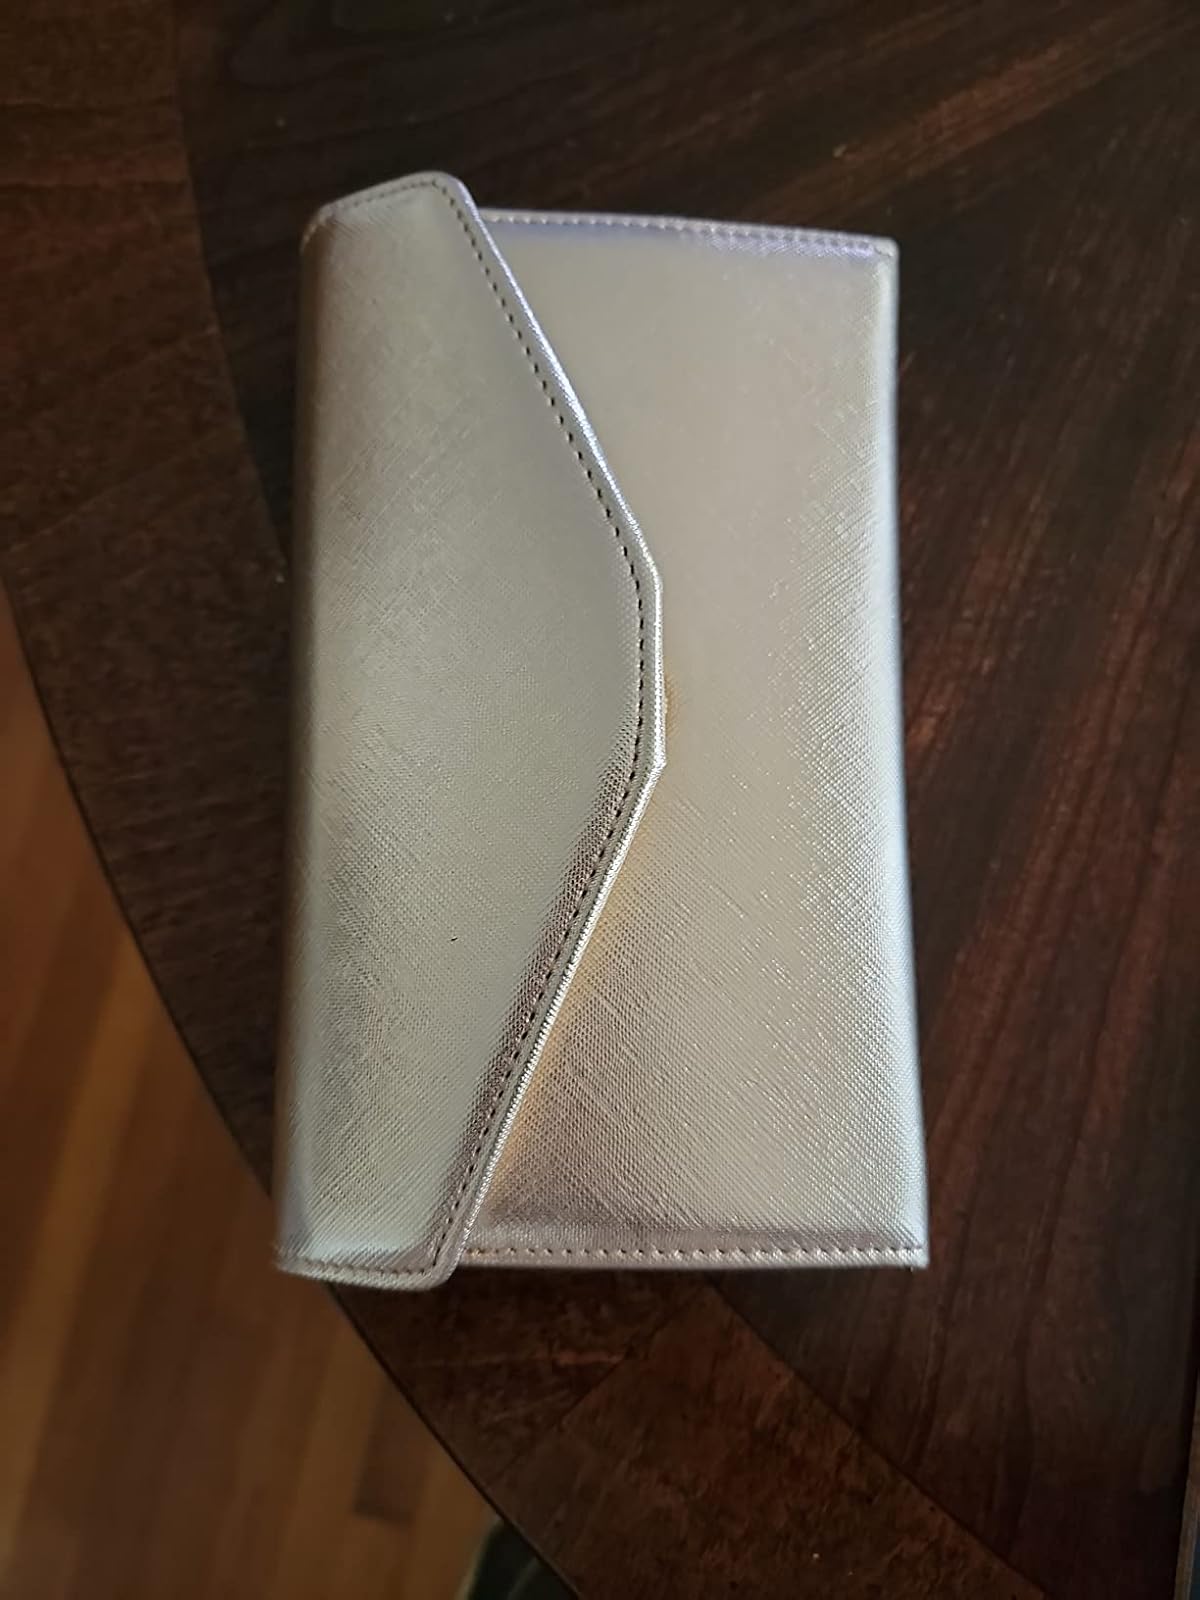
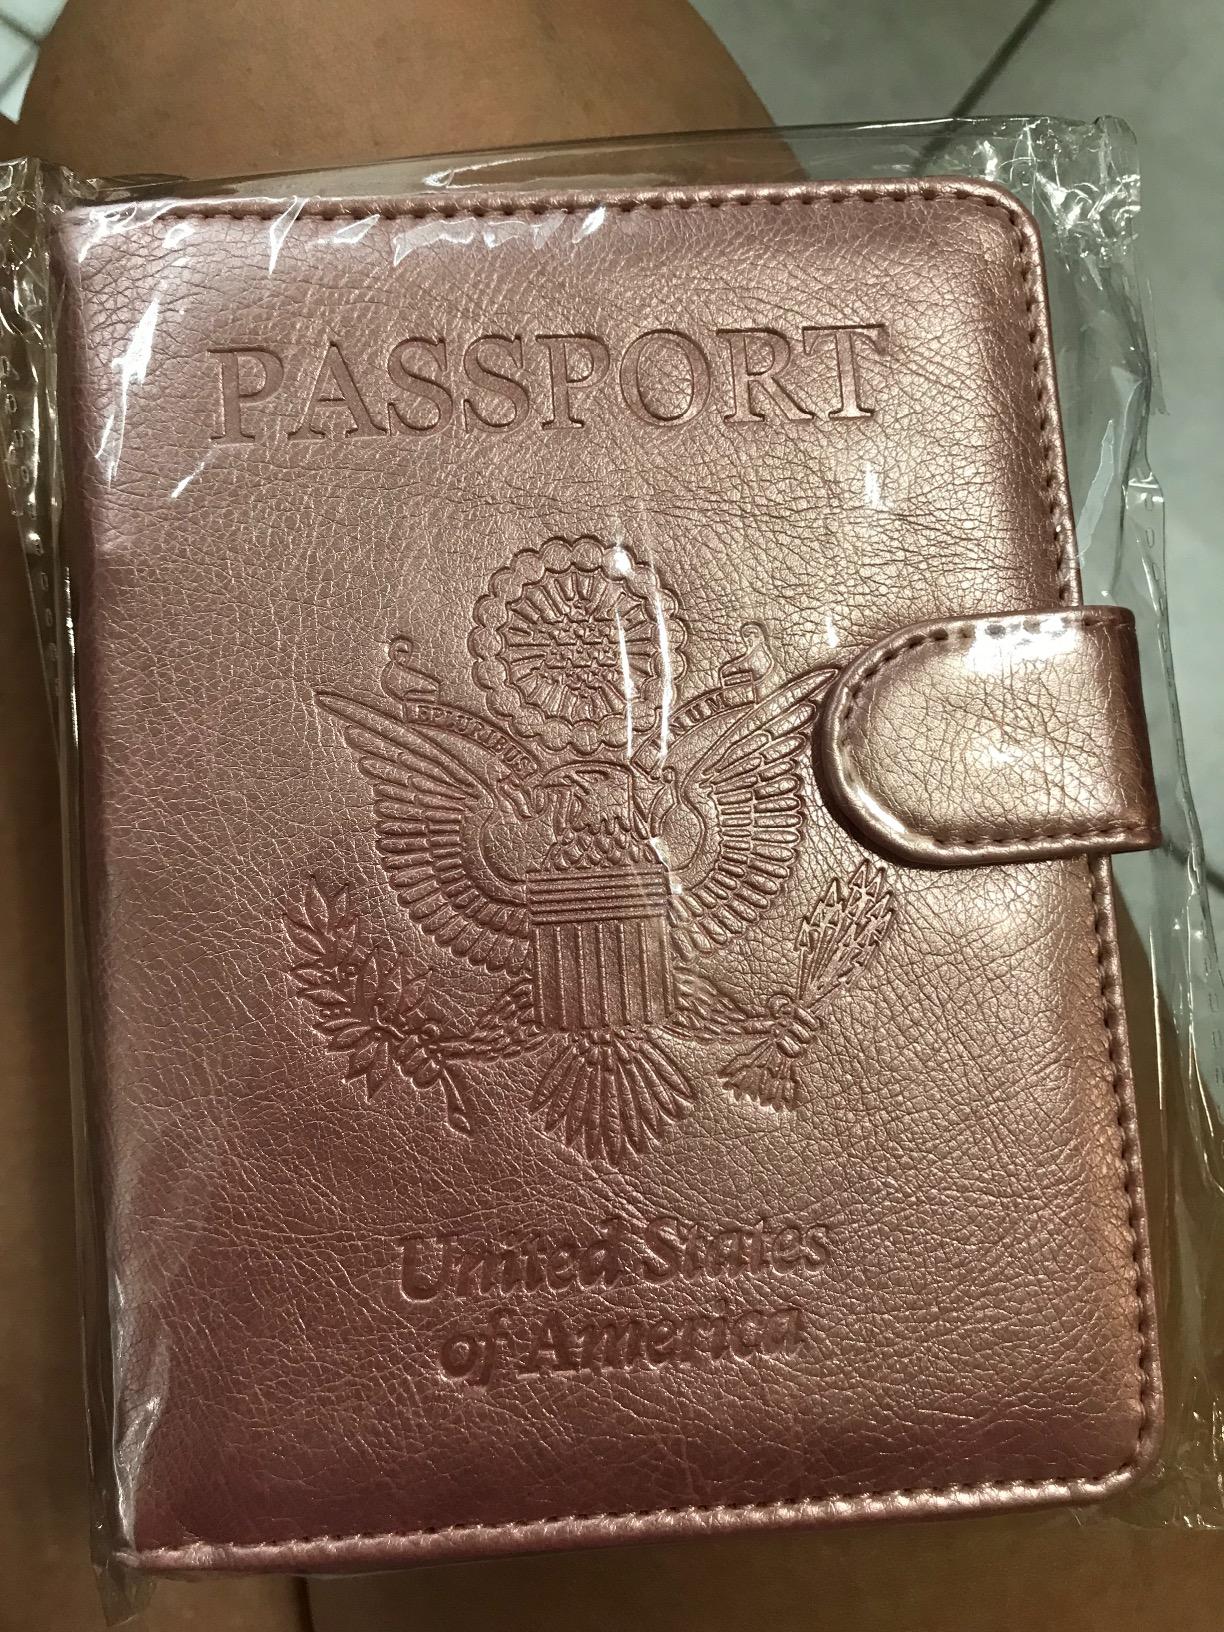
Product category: accessories_wallet
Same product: no